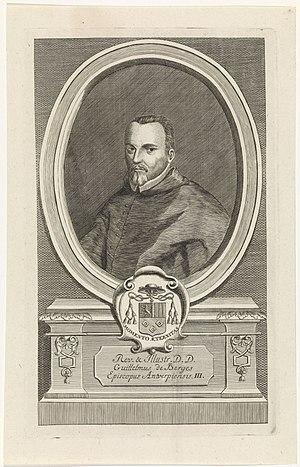
Guillaume de Berghes, né à Anvers en 1551 et mort à Cambrai le 27 avril 1609, est un prélat belgo-français du XVIᵉ siècle et du début du XVIIᵉ siècle. Il est le fils de Ferry de Glymes, baron de Berghes et d'Anne Sterck.